Lytham Pier

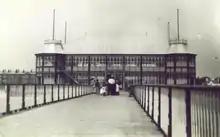
Lytham Pier Pavilion, opened in 1892

Despite some reservations, building work was completed a year after the first pile had been screwed in, at a cost of £5760, raised from 1,200 shares of £5 each.